Ciro Pinsuti

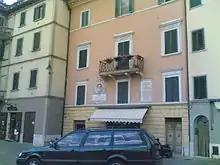
Pinsuti's birthplace in Sinalunga

He was born in Sinalunga near Siena, Italy, the son of Maddalena Formichi and G. Battista Pinsuti, who was the music teacher of the local orchestra. After studying music with a friend of his father, he made his first public appearance on 7 March 1840 at the age of ten in the Civic Theatre of Perugia playing the violin in the orchestra. After the season, his father took him to Rome, where he played for several important Roman families, and gaining access to the Accademia di Santa Cecilia.